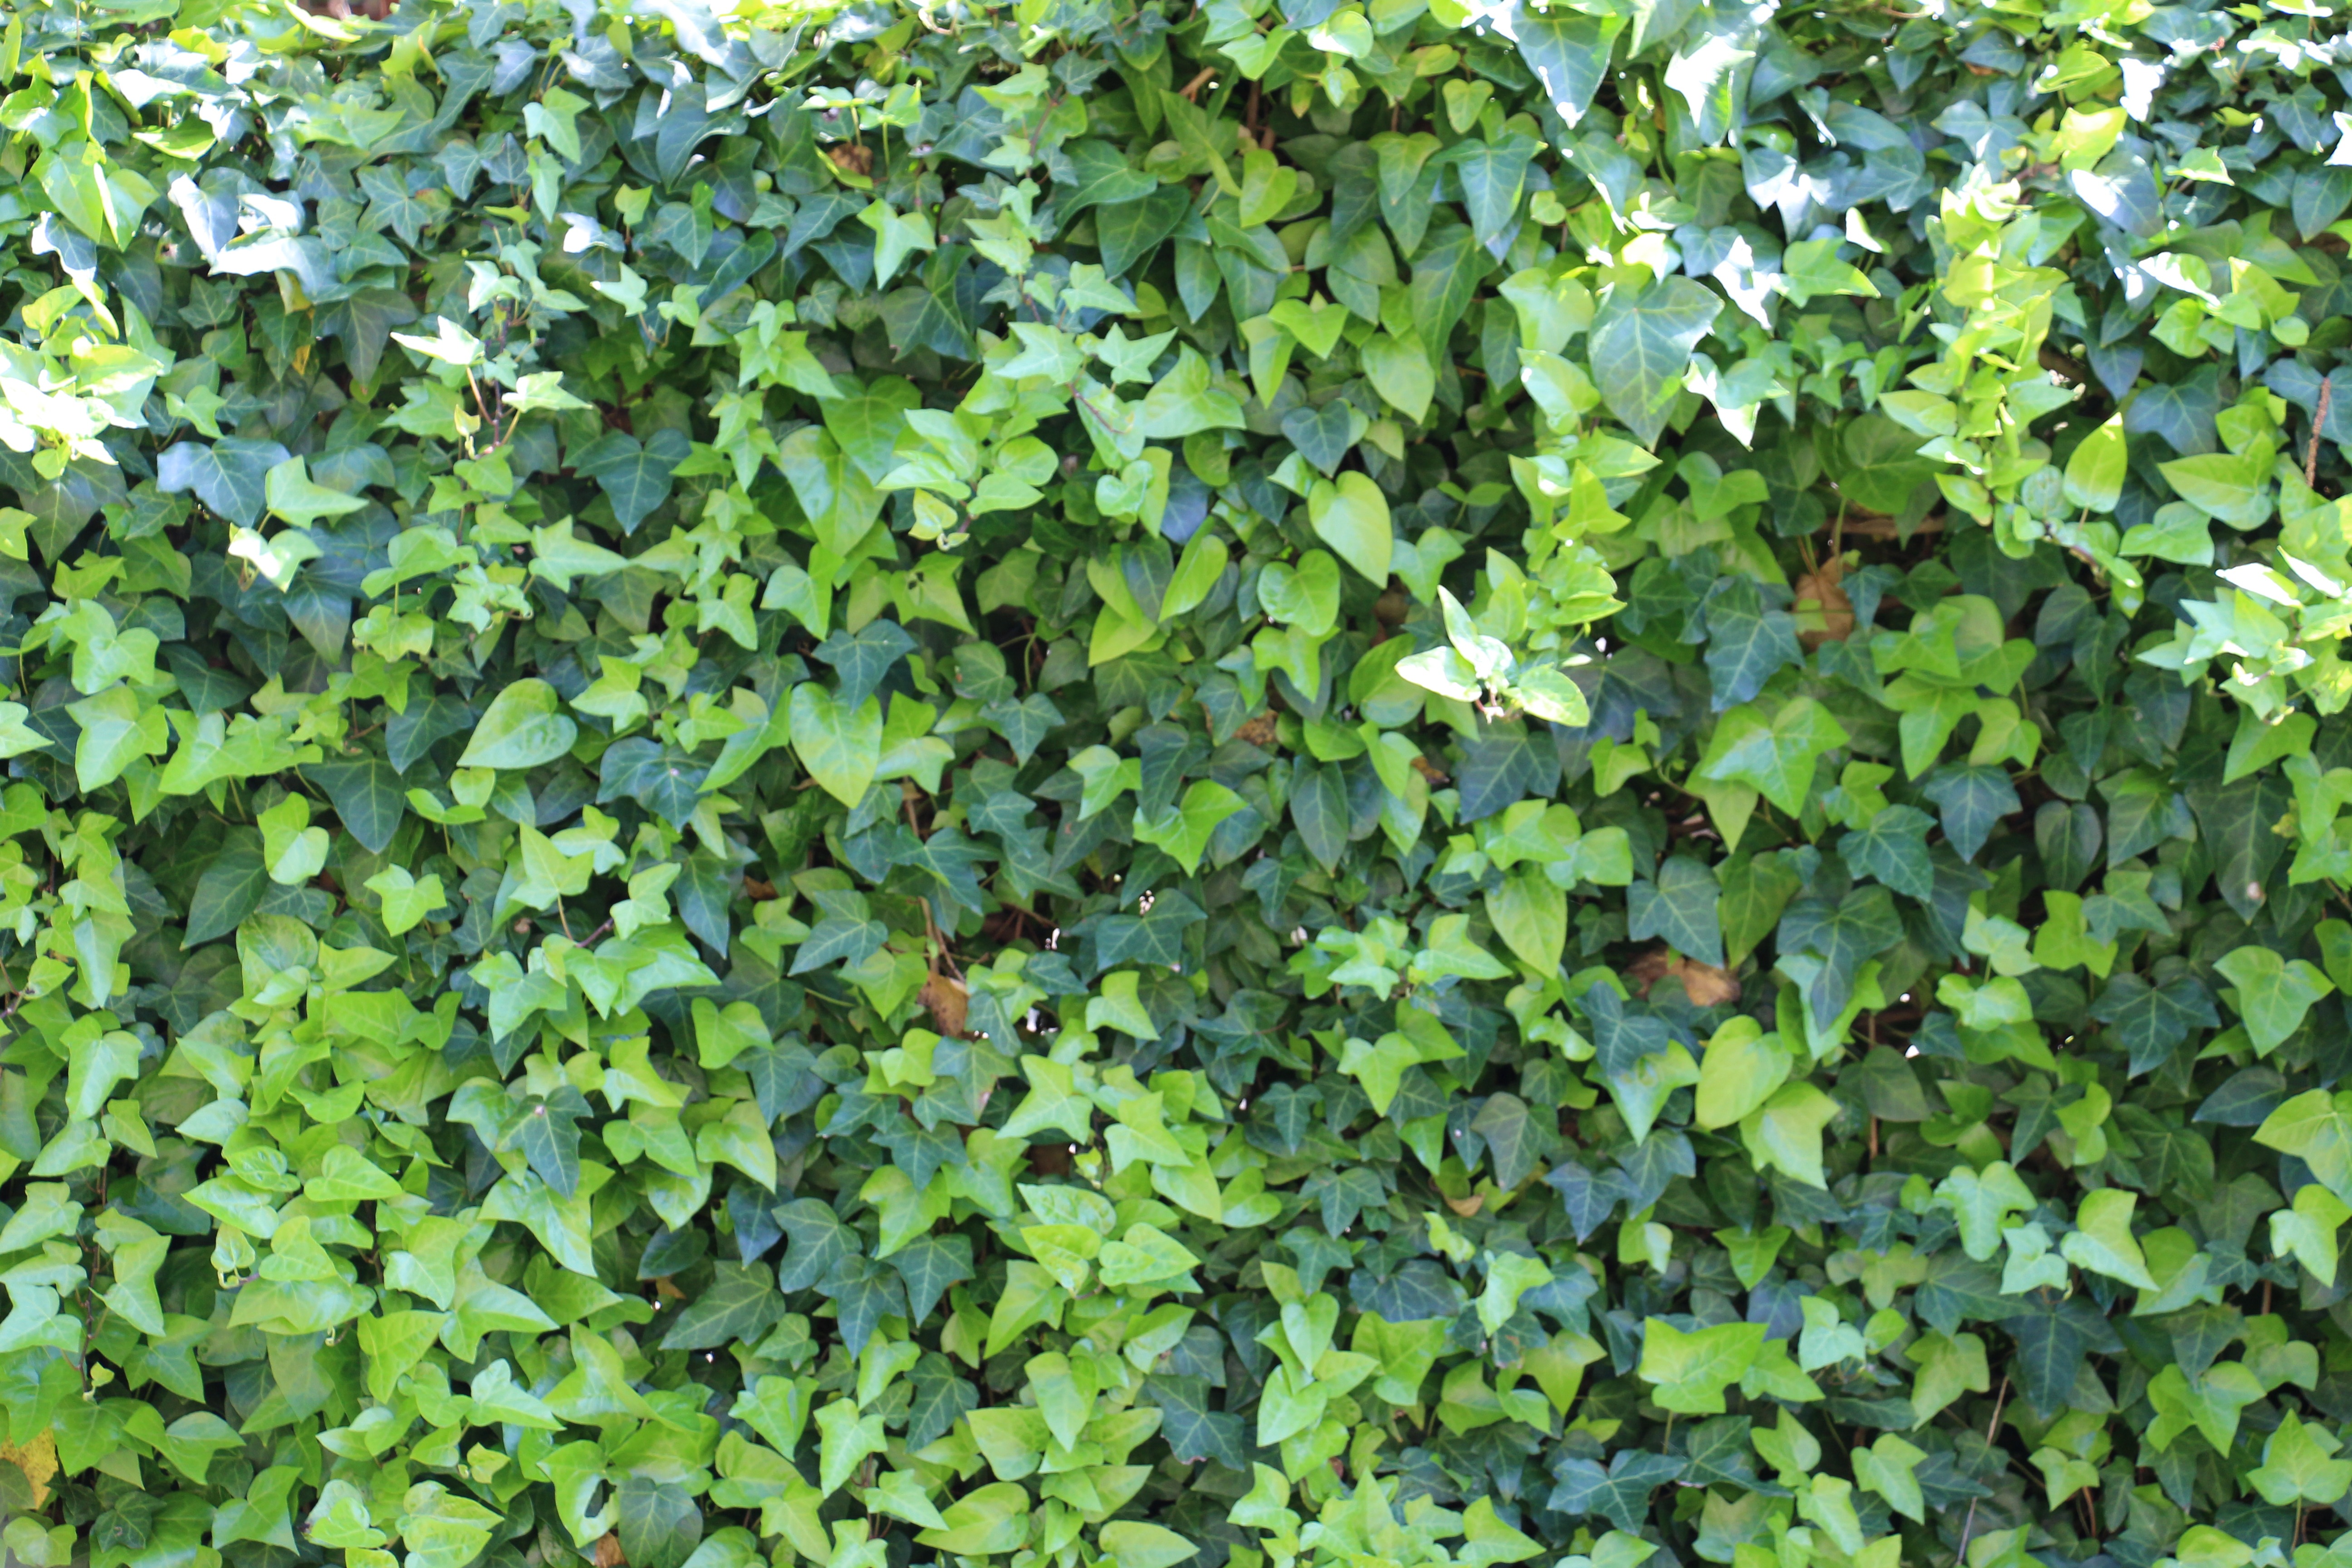
nature, book, fence, plant, leaf, flower, summer, foliage, food, green, produce, ivy, evergreen, garden, flora, leaves, decorative, shrub, branches, groundcover, hedge, light green, greenish, garden fence, shades of green, flowering plant, dark green, annual plant, woody plant, land plant